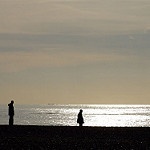
Label: sea